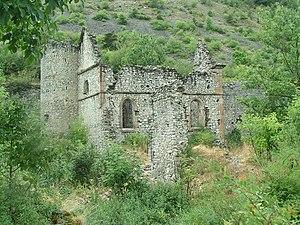
Ruines du château de Lesdiguières
François de Bonne, né le 1ᵉʳ avril 1543 à Saint-Bonnet-en-Champsaur et mort le 28 septembre 1626 à Valence, est un militaire français.
Cet article recense les monuments historiques des Hautes-Alpes, en France.
Le Glaizil est une commune française située dans le département des Hautes-Alpes en région Provence-Alpes-Côte d'Azur.